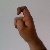
The image shows a hand gesture representing the letter 'X' in Indian Sign Language.